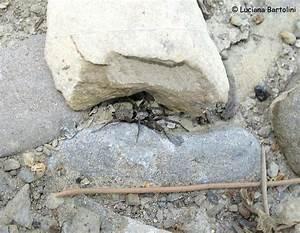
spider